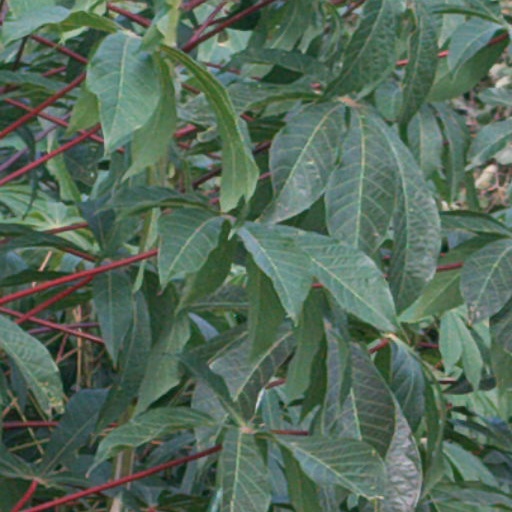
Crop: cassava